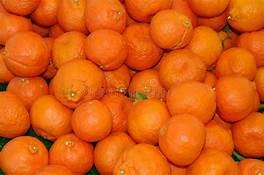
Label: mandarine